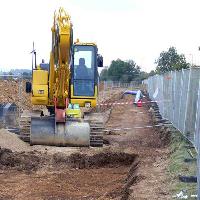
Weather: cloudy or overcast